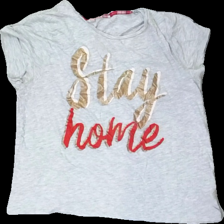
View: front
Type: T-shirt
Category: Ladies
Brand: Not in the list
Brand text on label: love to sleep
Colors: Grey, Red, Brown, Multicolor
Material: 100% cotton
Pattern: Other
Cut: Regular
Size: L
Season: All
Holes: Minor
Damage: hål
Damage location: middle center
Price range: <50
Recommended usage: Export
Description: grå t-shirt med text fram, litet hål och sned söm
Comment: sned söm